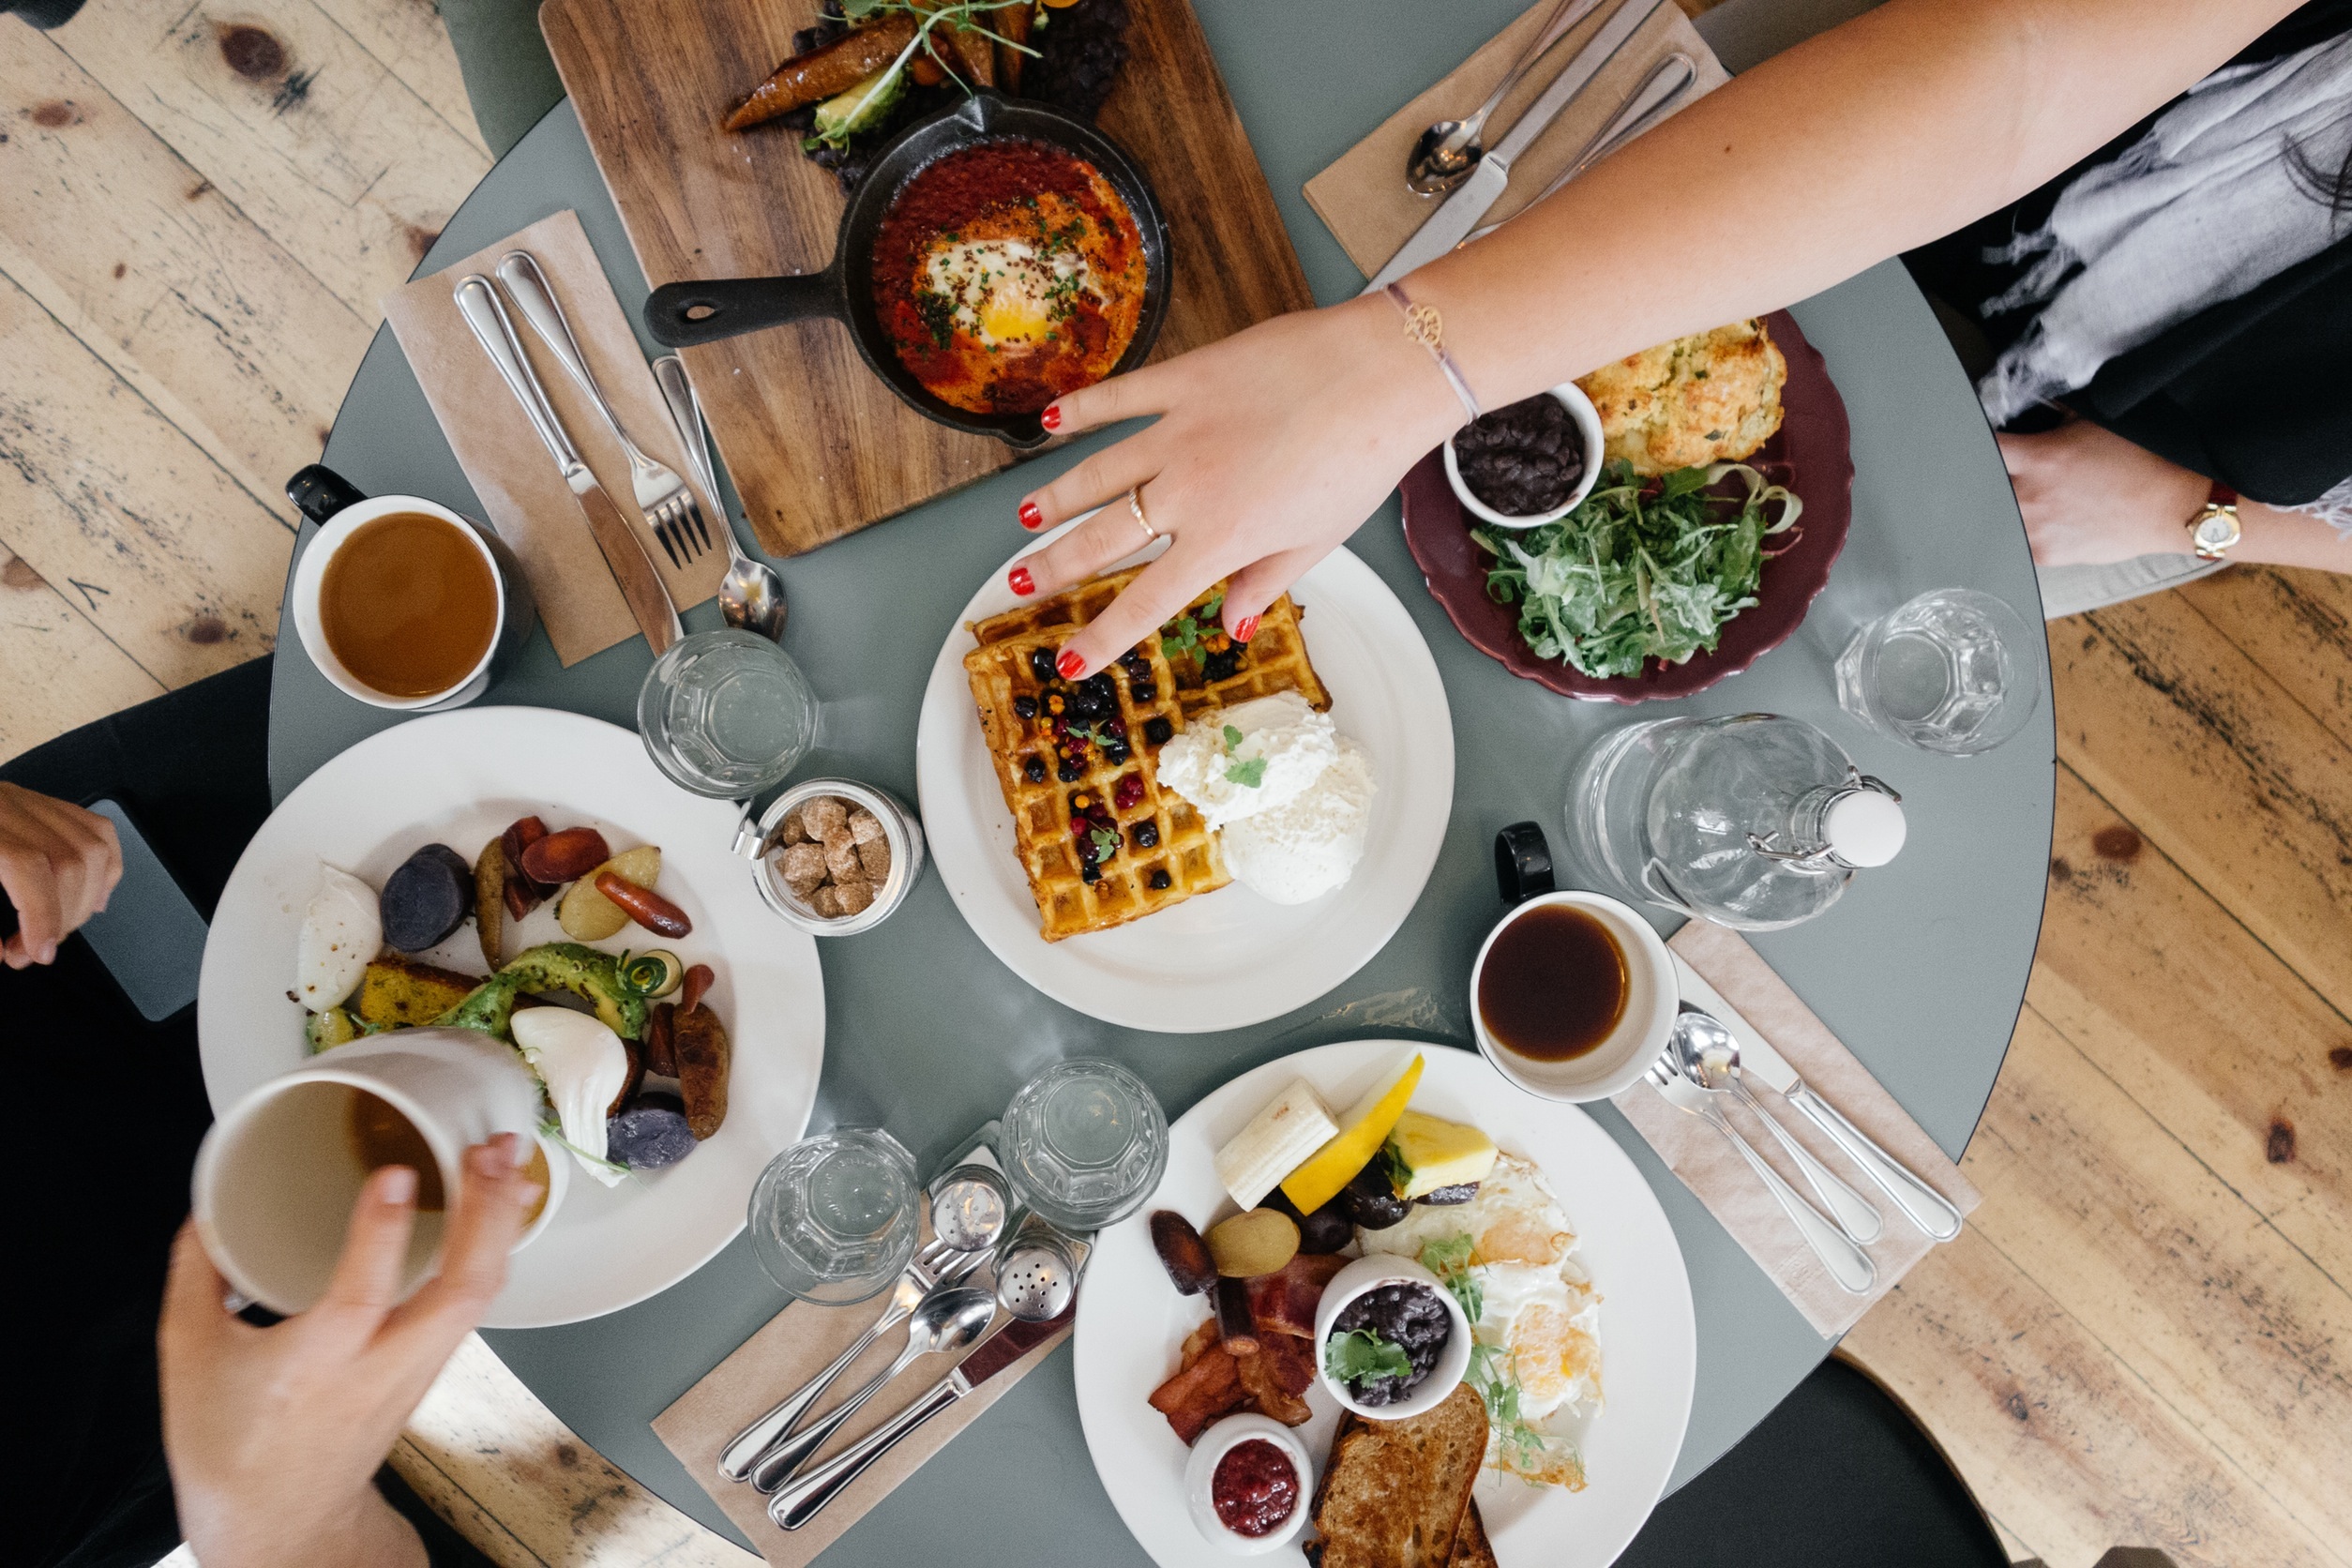
table, coffee, morning, restaurant, dish, meal, food, breakfast, healthy, lunch, delicious, bread, cheese, toast, bacon, eating, dinner, tasty, waffles, eggs, supper, brunch, plates, taste, sense